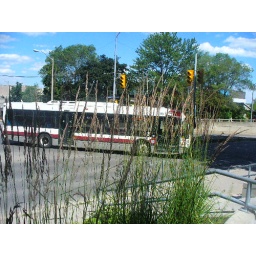
A bus in the grass